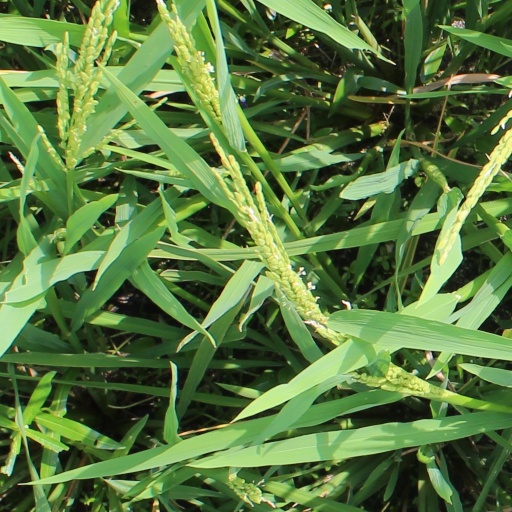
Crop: rice